Answer in natural language. Consider the 3D positions of the objects in the scene and not just the 2D positions in the image. Is the centerpoint of  Television at a higher height than Doorway (highlighted by a blue box)? Choose between the following options: no or yes
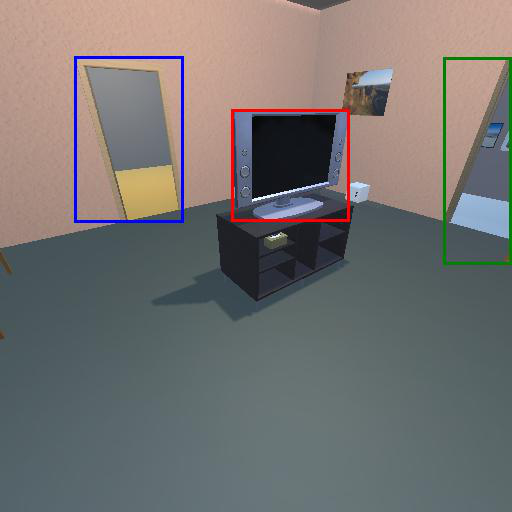
<answer>yes</answer>